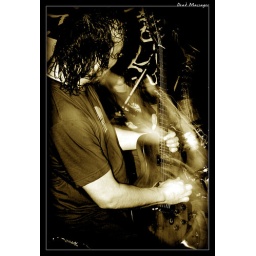
...A wicked guitar player in a upcoming back in a dirty bar in downtown Montreal...that's all!